Muka

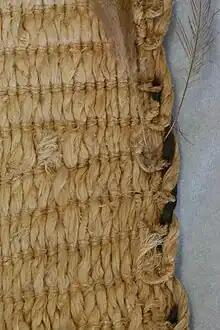
Detail of border of kahu kiwi woven using tāniko, the muka warps (vertical) are twisted pairs.

Muka is prepared fibre of New Zealand flax. Prepared primarily by scraping, pounding and washing, it is a key material in Māori traditional textiles where it is usually used in tāniko or twined weaving. Some varieties produce different grades or quality of muka that result in characteristics such as strength, whiteness or shine.